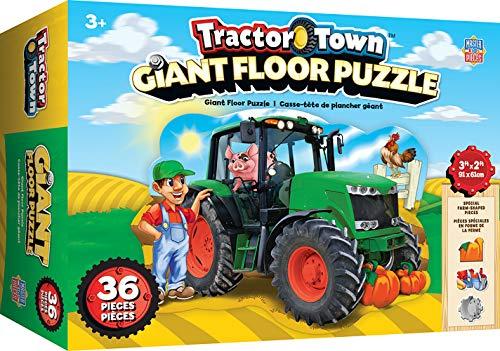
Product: MasterPieces Tractor Town - 36 Pc Shaped Floor Puzzle
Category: Toys & Games | Puzzles | Jigsaw Puzzles
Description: Tractor Town puzzle featuring a giant green tractor, and a farmer and his farm animals.
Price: $11.99
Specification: ProductDimensions:3.5x8x10.5inches|ItemWeight:1.5pounds|ShippingWeight:2pounds(Viewshippingratesandpolicies)|ASIN:B07QC9BVGH|Itemmodelnumber:11937|Manufacturerrecommendedage:5yearsandup